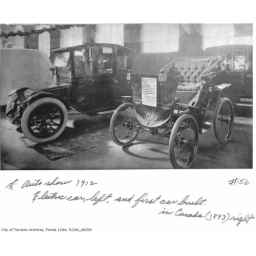
Electric car and first motor vehicle built in Canada at auto show, Armouries